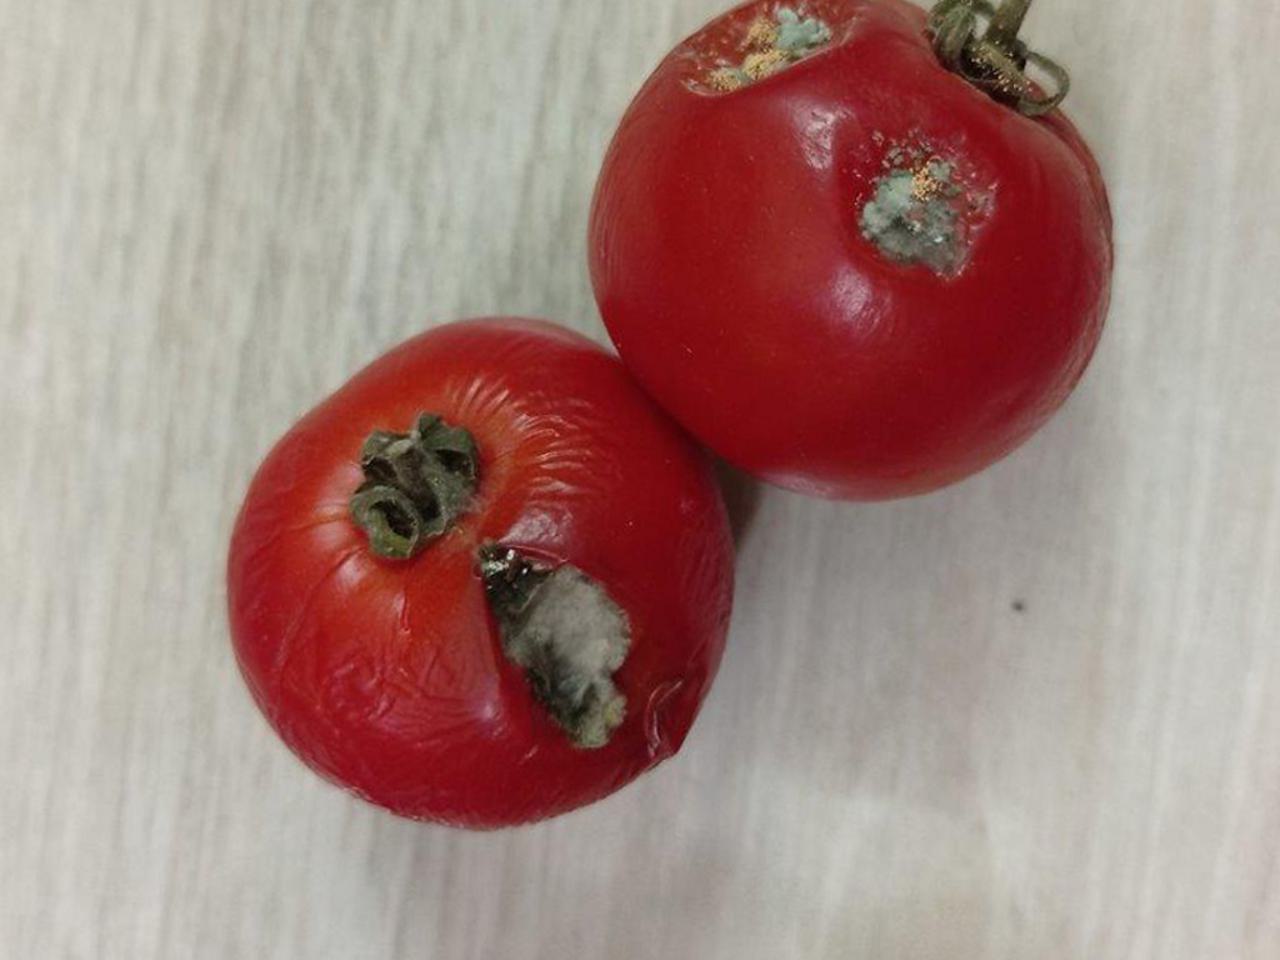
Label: Rotten